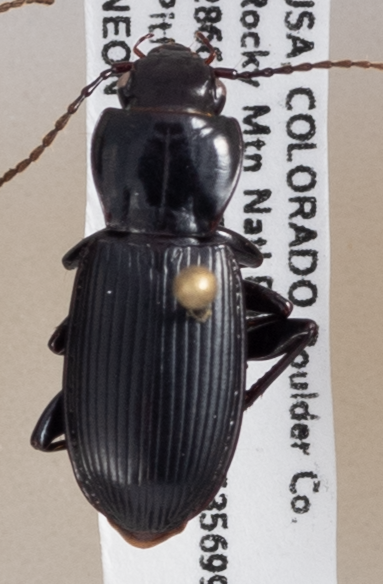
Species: Pterostichus protractus
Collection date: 2020-07-21
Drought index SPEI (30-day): -1.118
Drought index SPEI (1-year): -1.082
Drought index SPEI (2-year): -0.86